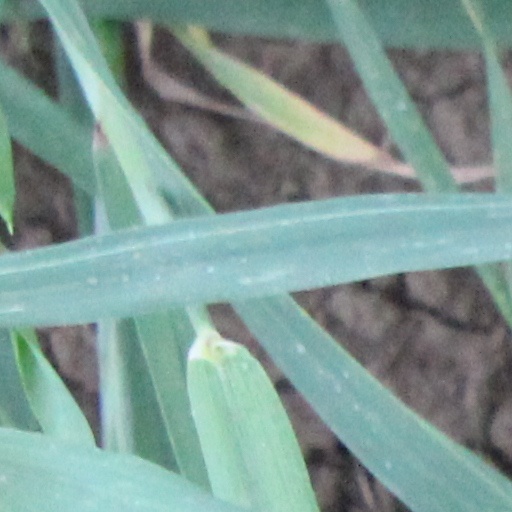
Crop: wheat